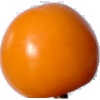
Label: yellow_tomato